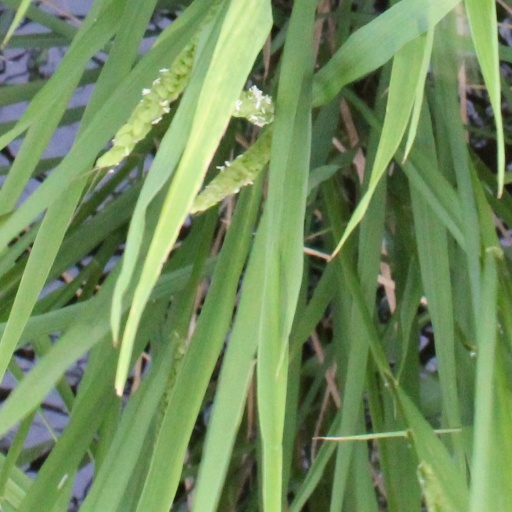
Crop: rice